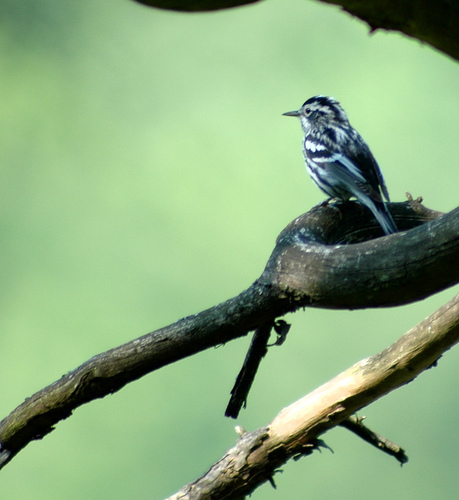
very small bird with blue and white feathers along the crown as well as a skinny beak
this little bird has a gray and white striped appearance with a little sharp bill.
this is a black and grey bird with a small grey beak.
a small bird with interesting markings of white, black and gray stripes and patterns.
this is a tiny bird with black and white stripes all over and longer feathers on the crown.
this small bird has a long skinny beak for it's head and black wings with a white spot.
the bird has a small black bill, striped back and crown.
this bird is brown with white and has a long, pointy beak.
this bird has a black crown and white nape
this small bird has black and white stripped feathers and a long bill.
Species: Black And White Warbler